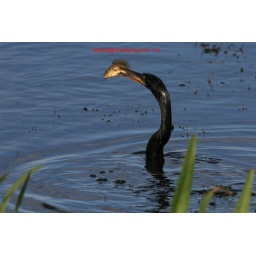
American Anhinga in water with speared fish Viera Wetlands